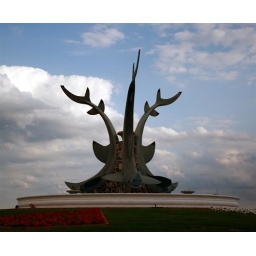
Shark &amp;amp; flower together in a road island.